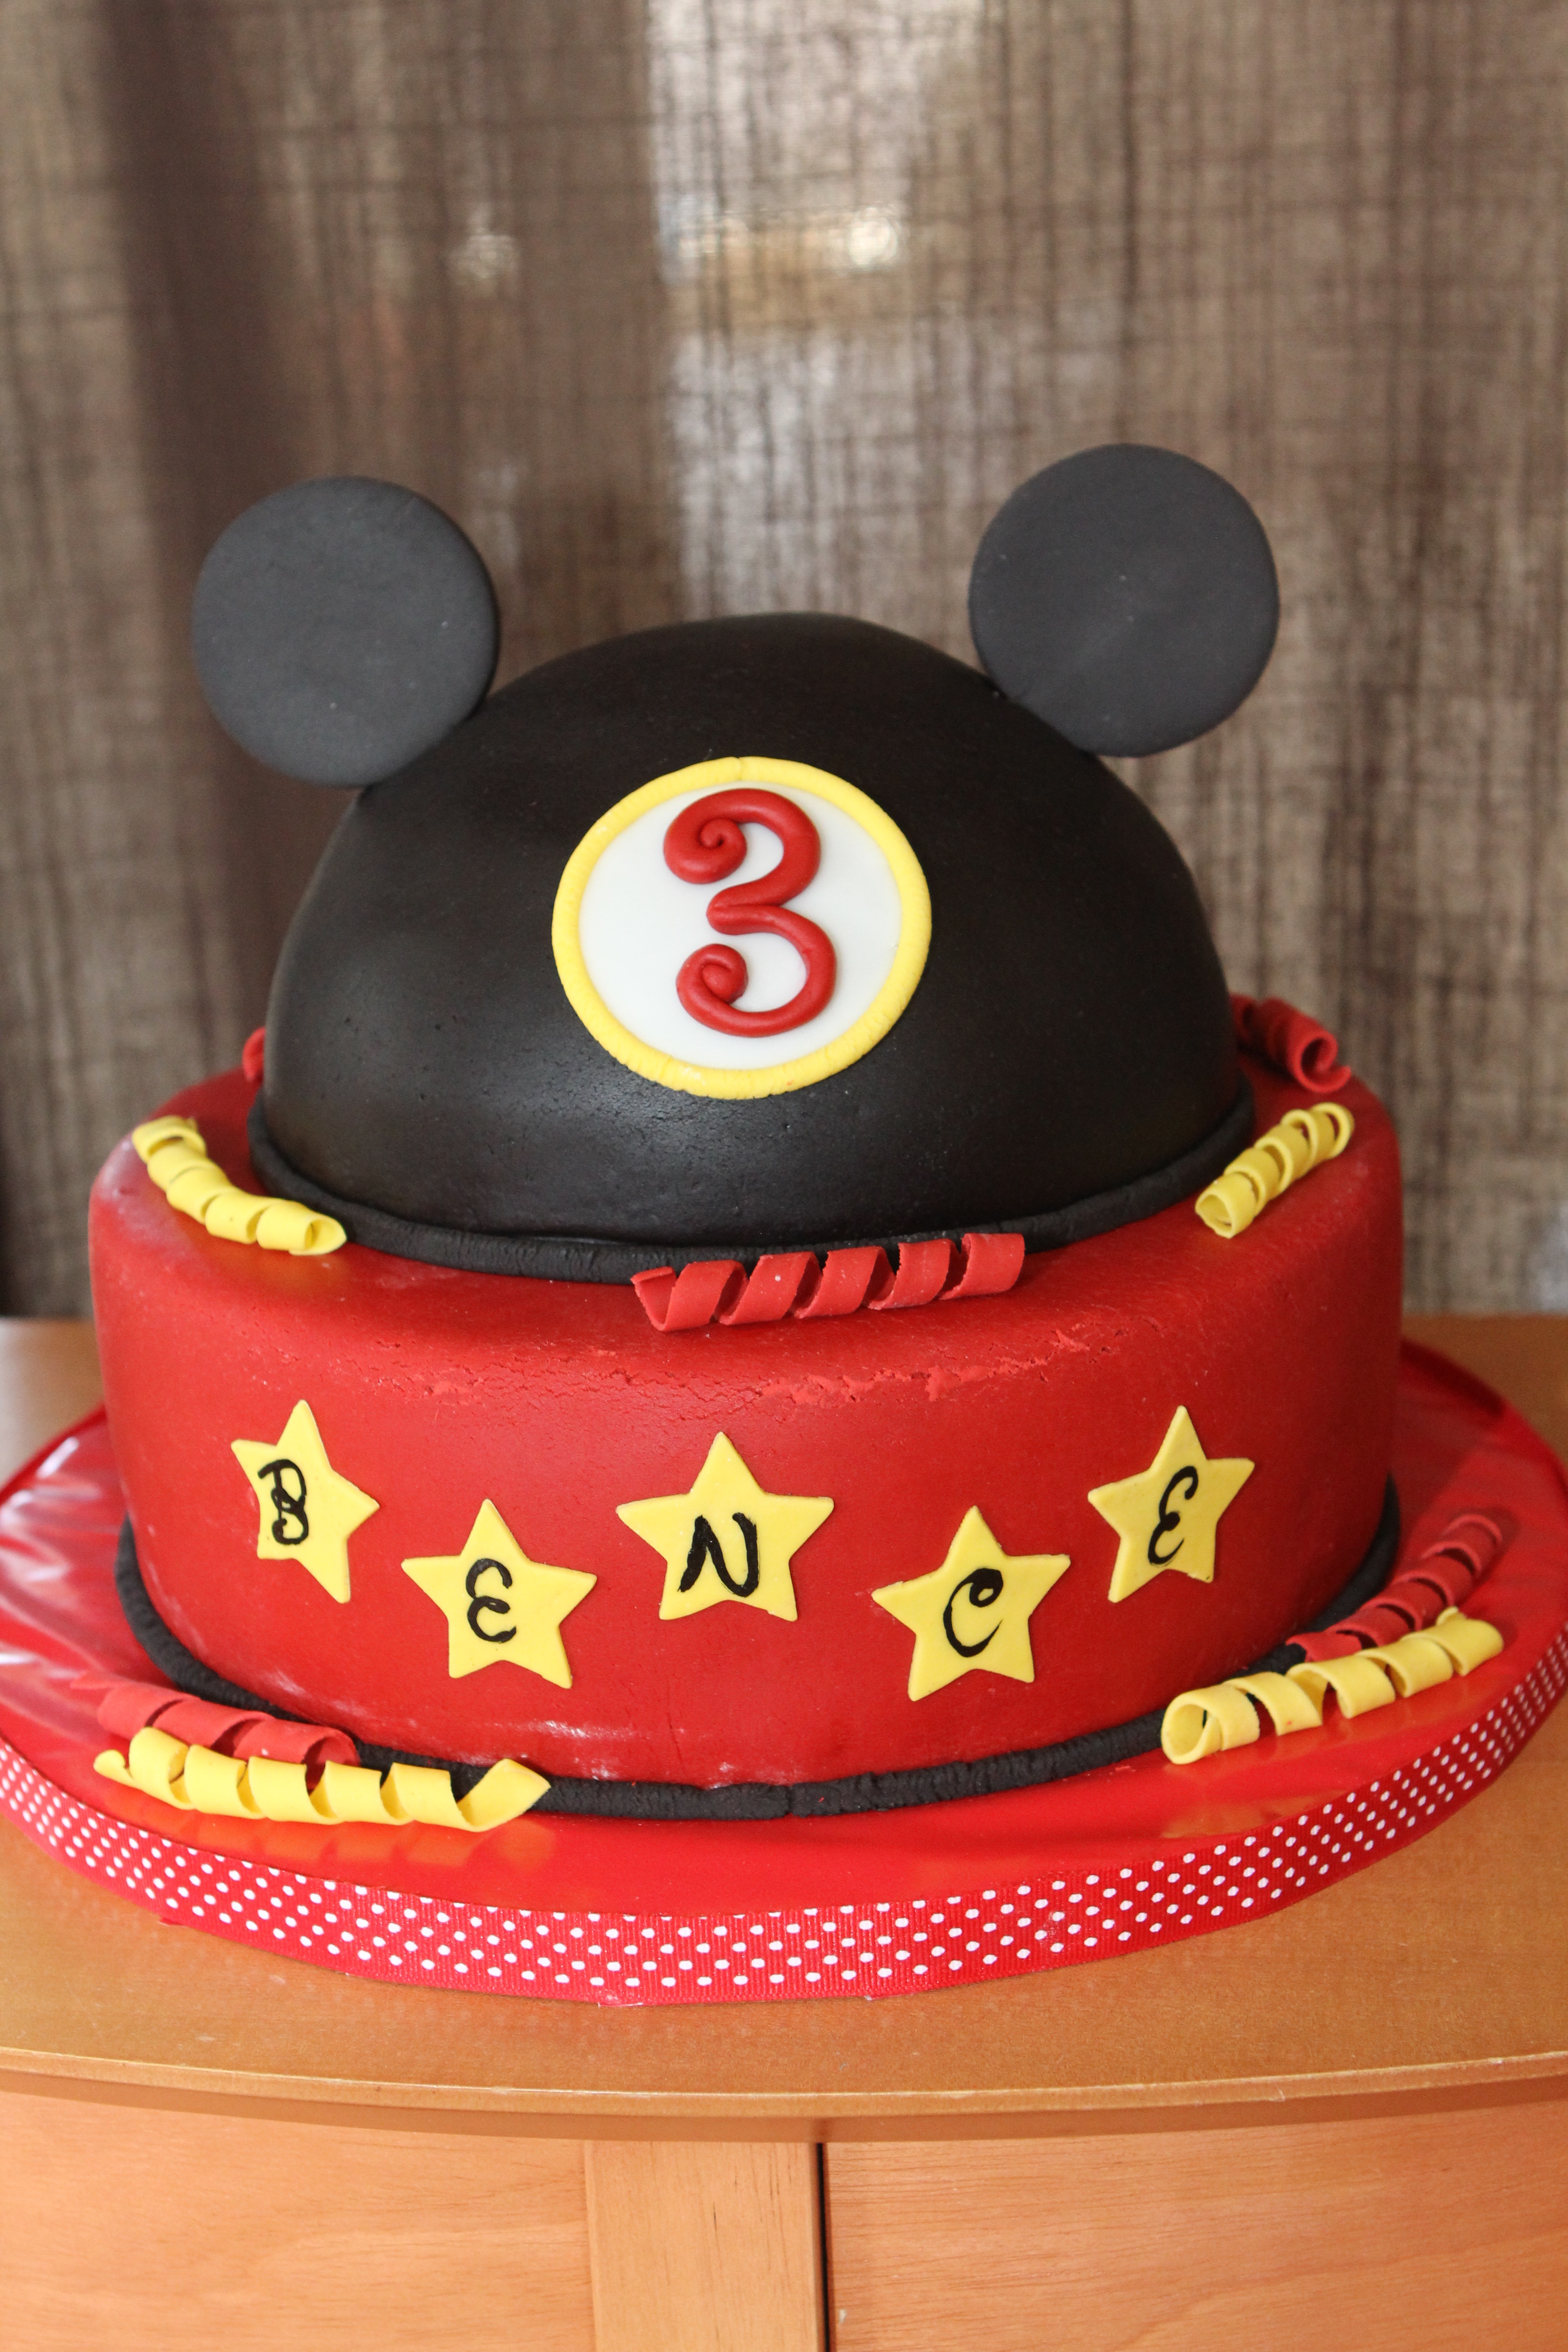
sweet, celebration, food, red, chocolate, dessert, wedding, cuisine, cake, birthday cake, sugar, icing, fondant, birthday, baked goods, torte, sugar paste, cake decorating